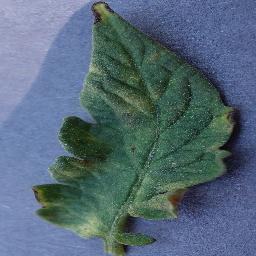
Label: Tomato___Leaf_Mold